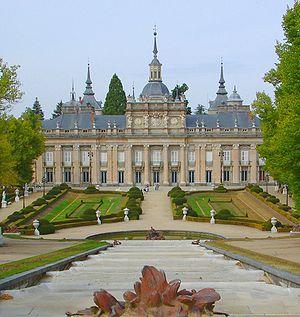
Philippe V, dit el Animoso en espagnol, c'est-à-dire « le Brave », est roi des Espagnes et des Indes à la mort de Charles II d'Espagne puis titré roi d'Espagne et des Indes à la suite des décrets de Nueva Planta qui modifiaient l'organisation territoriale des royaumes hispaniques en abolissant les royaumes de Castille et d'Aragon. Il abdique brièvement en 1724 pendant six mois, au profit de son fils.
Le Patrimoine national est un organisme autonome qui relève du Ministère de la Présidence du gouvernement espagnol, dont la mission est la conservation des biens de l'État mis à disposition du roi d'Espagne et de la famille royale espagnole pour leur usage personnel ou pour célébrer des actes d'État ou des cérémonies officielles.